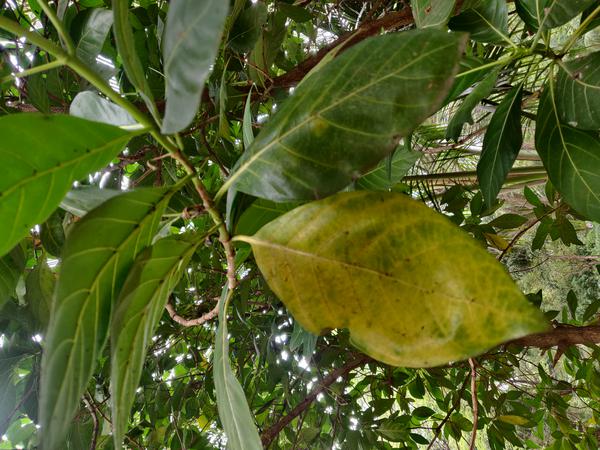
Plant: Nooni